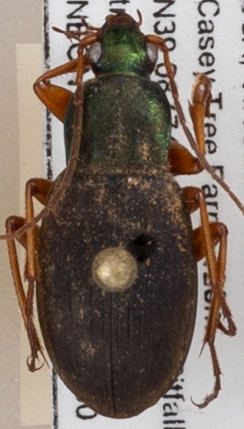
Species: Chlaenius aestivus
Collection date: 2020-06-30
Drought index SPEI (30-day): -0.09
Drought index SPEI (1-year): -0.216
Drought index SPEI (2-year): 1.69